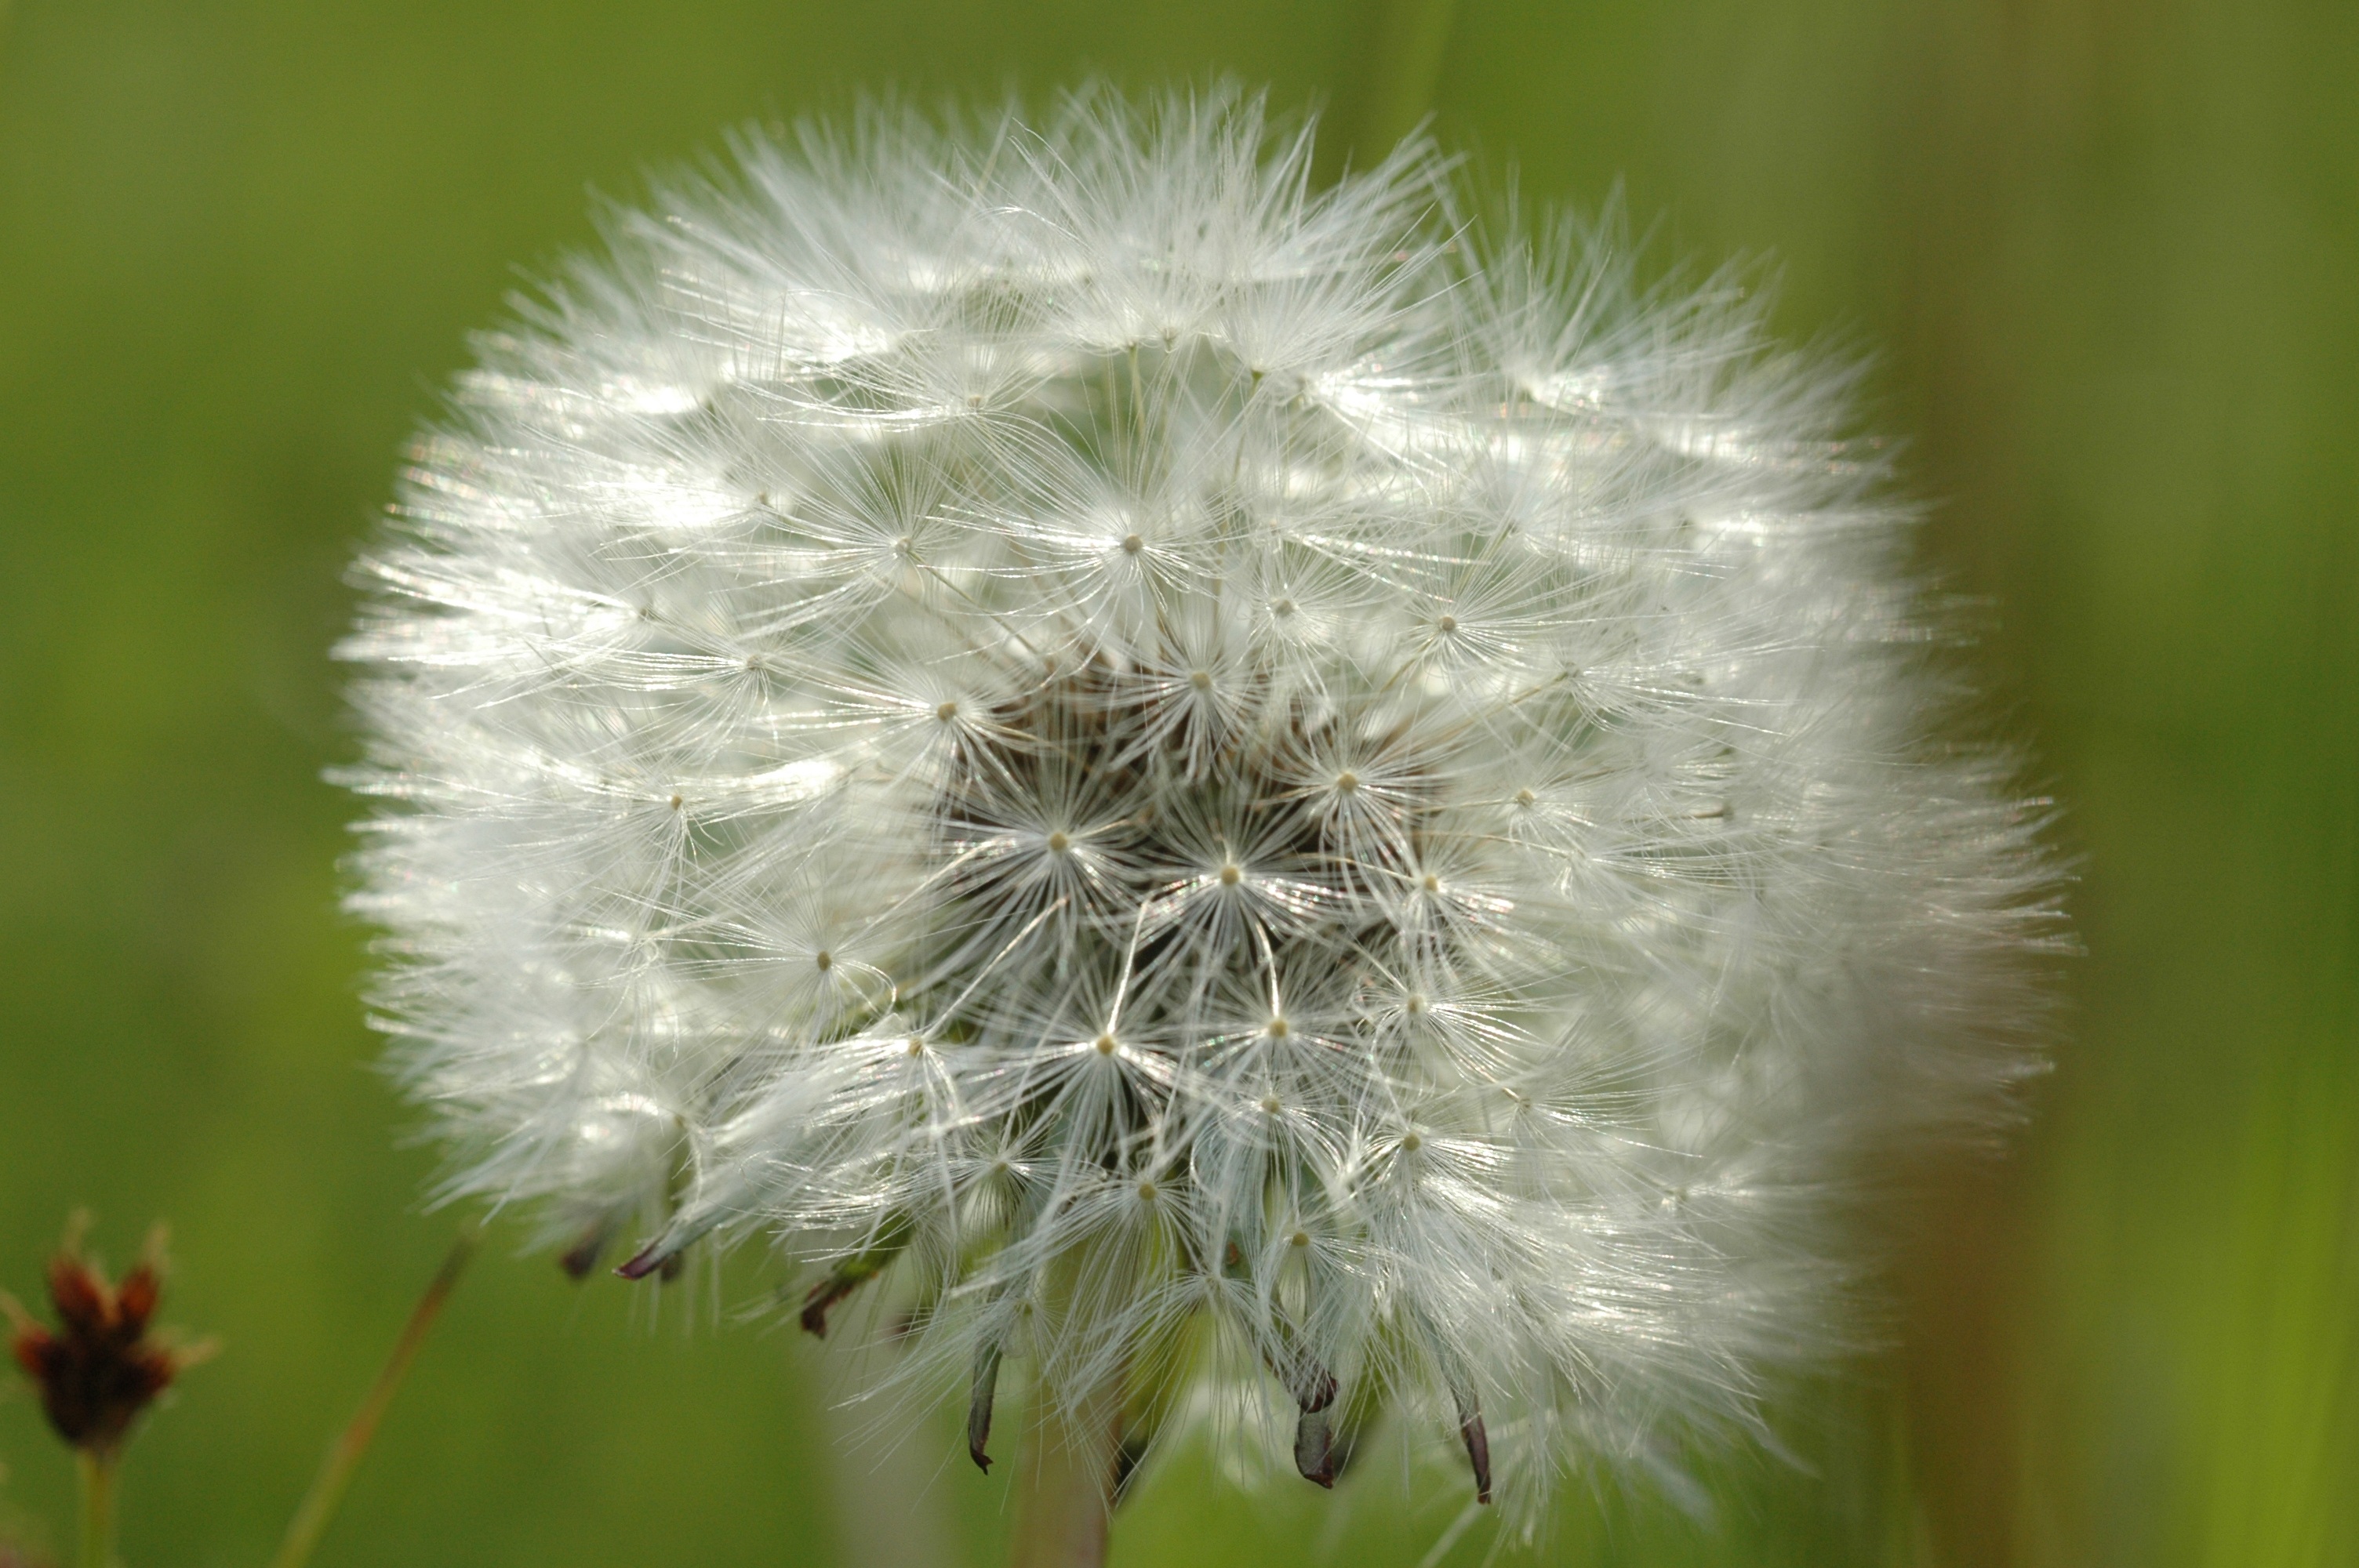
nature, grass, plant, field, photography, meadow, dandelion, flower, petal, summer, green, botany, close, flora, wildflower, close up, pointed flower, wishes, macro photography, flowering plant, daisy family, plant stem, land plant